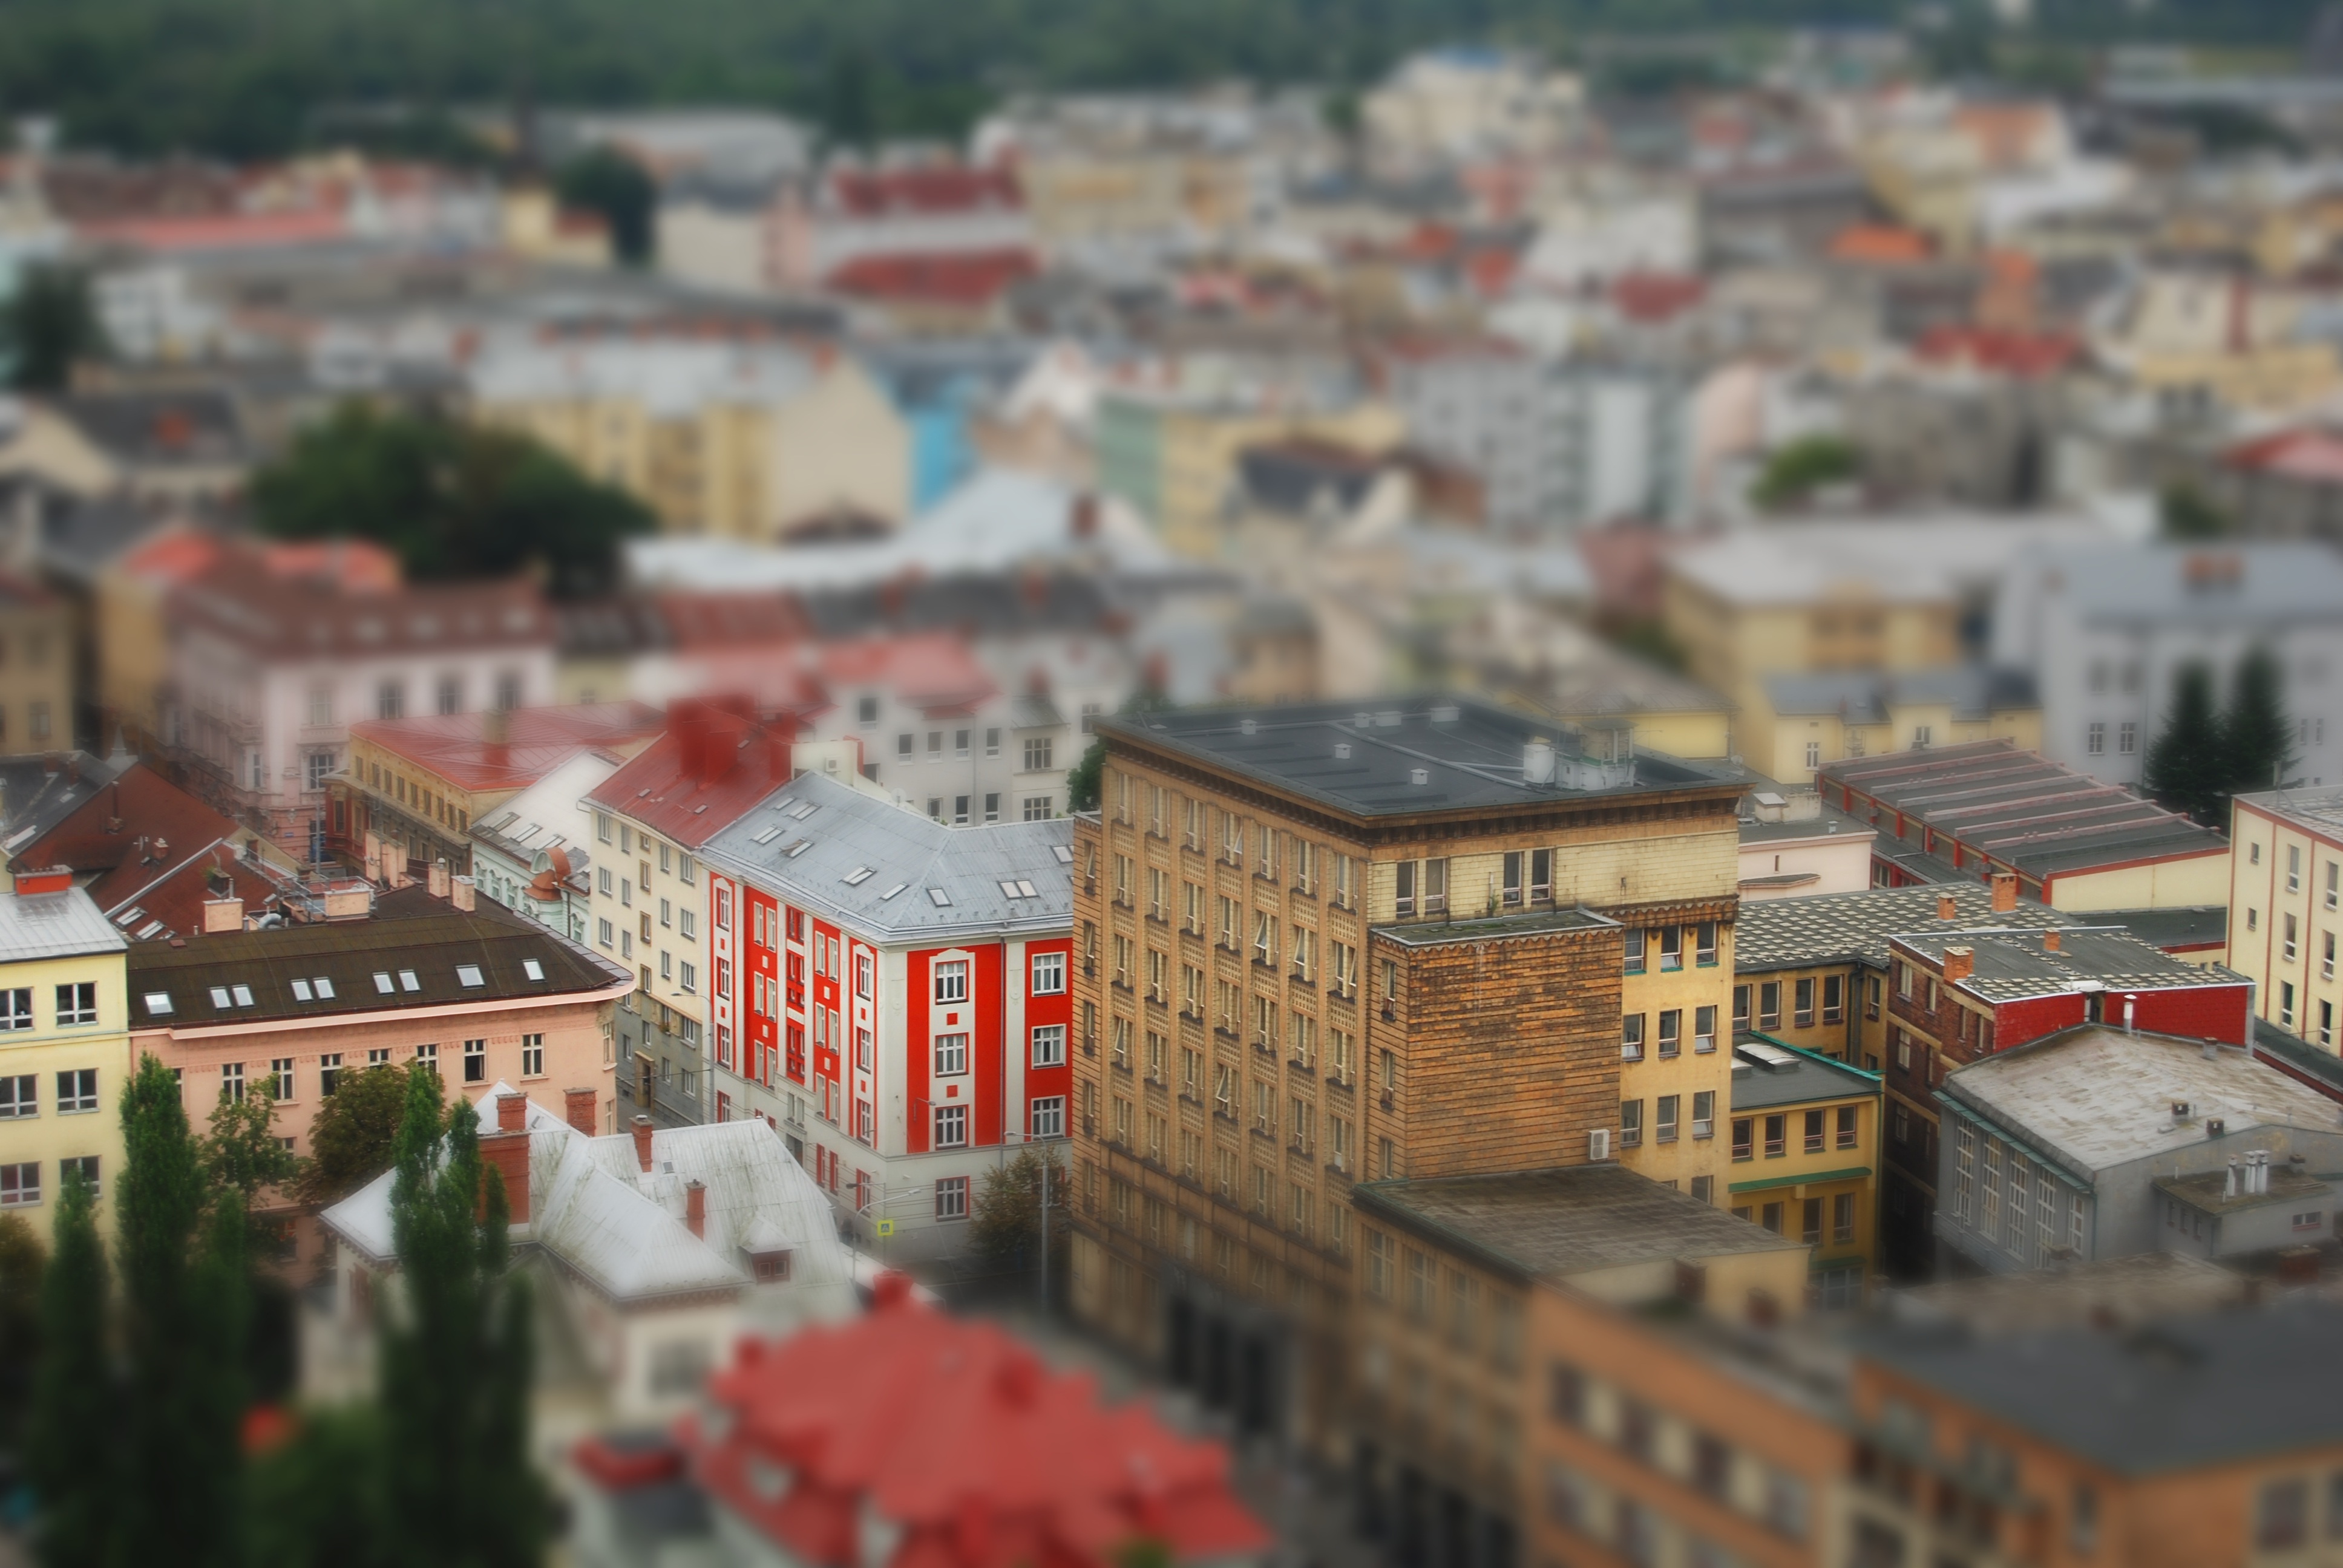
architecture, skyline, town, city, skyscraper, monument, cityscape, downtown, landmark, prague, old town, buildings, town square, metropolis, neighbourhood, aerial photography, urban area, residential area, human settlement, metropolitan area